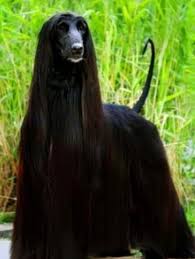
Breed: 222-n000013-Afghan_hound